Homelessness in the San Francisco Bay Area

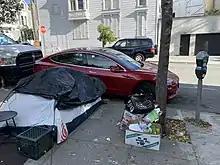
Homeless person in front of a parked Tesla in the Mission District in 2022.

Gentrification in the San Francisco Bay Area has been a major concern. A research and action initiative of UC Berkeley in collaboration with researchers at UCLA and Portland State University has produced The Urban Displacement Project to "[examine] the relationships between investment, neighborhood change, gentrification, and displacement." This study indicates rising levels of segregation in relation to increasing income inequality in the SF Bay Area. A mapping tool has been developed through the project to track displacement and gentrification in the San Francisco Bay Area.